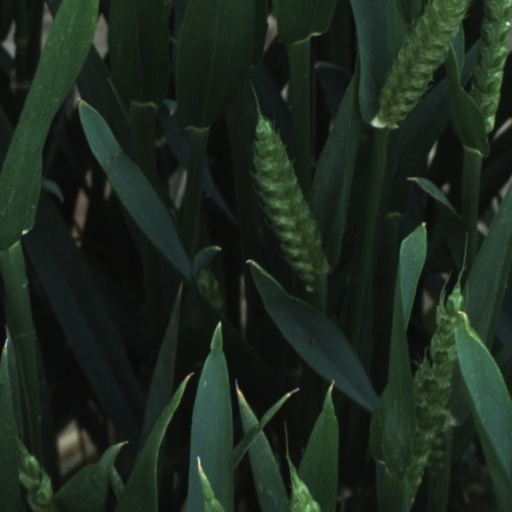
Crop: wheat